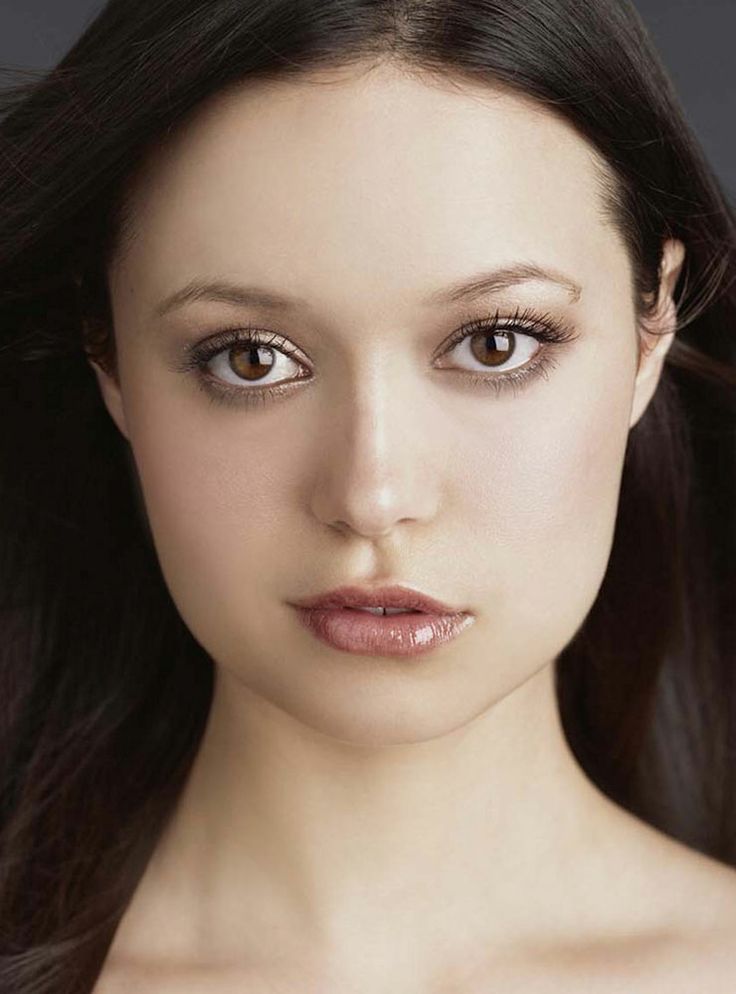
Gender: women